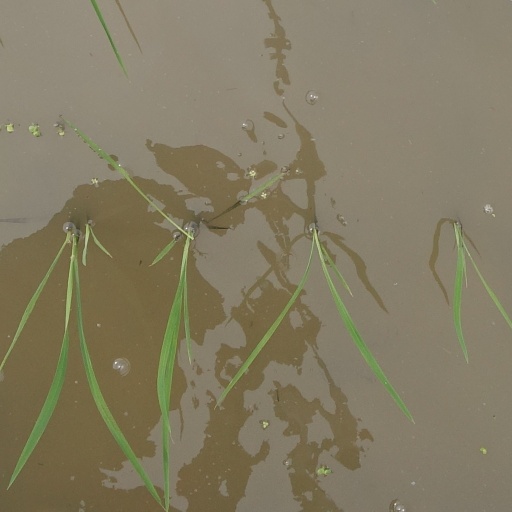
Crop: rice